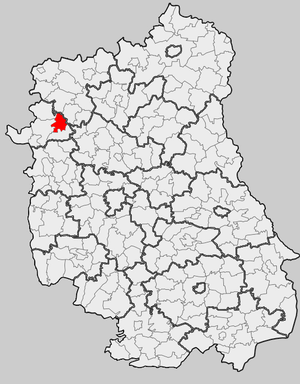
Nowodwór est une gmina rurale du powiat de Ryki, dans la Voïvodie de Lublin, dans l'est de la Pologne.